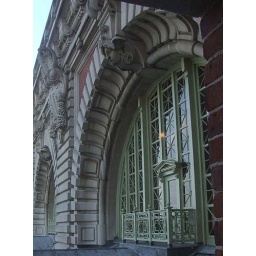
neat molding around the windows on the Ellis Island building